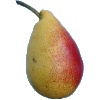
Label: Pear 2